Autophagy database

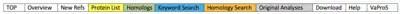
Options for ADb

A user may access Autophagy database at http://www.tanpaku.org/autophagy/index.html. The image given, "Options for ADb", showcases the variety of options available for this database. All unhighlighted tabs offer additional information and contact information unrelated to gene search. A user may refer to: